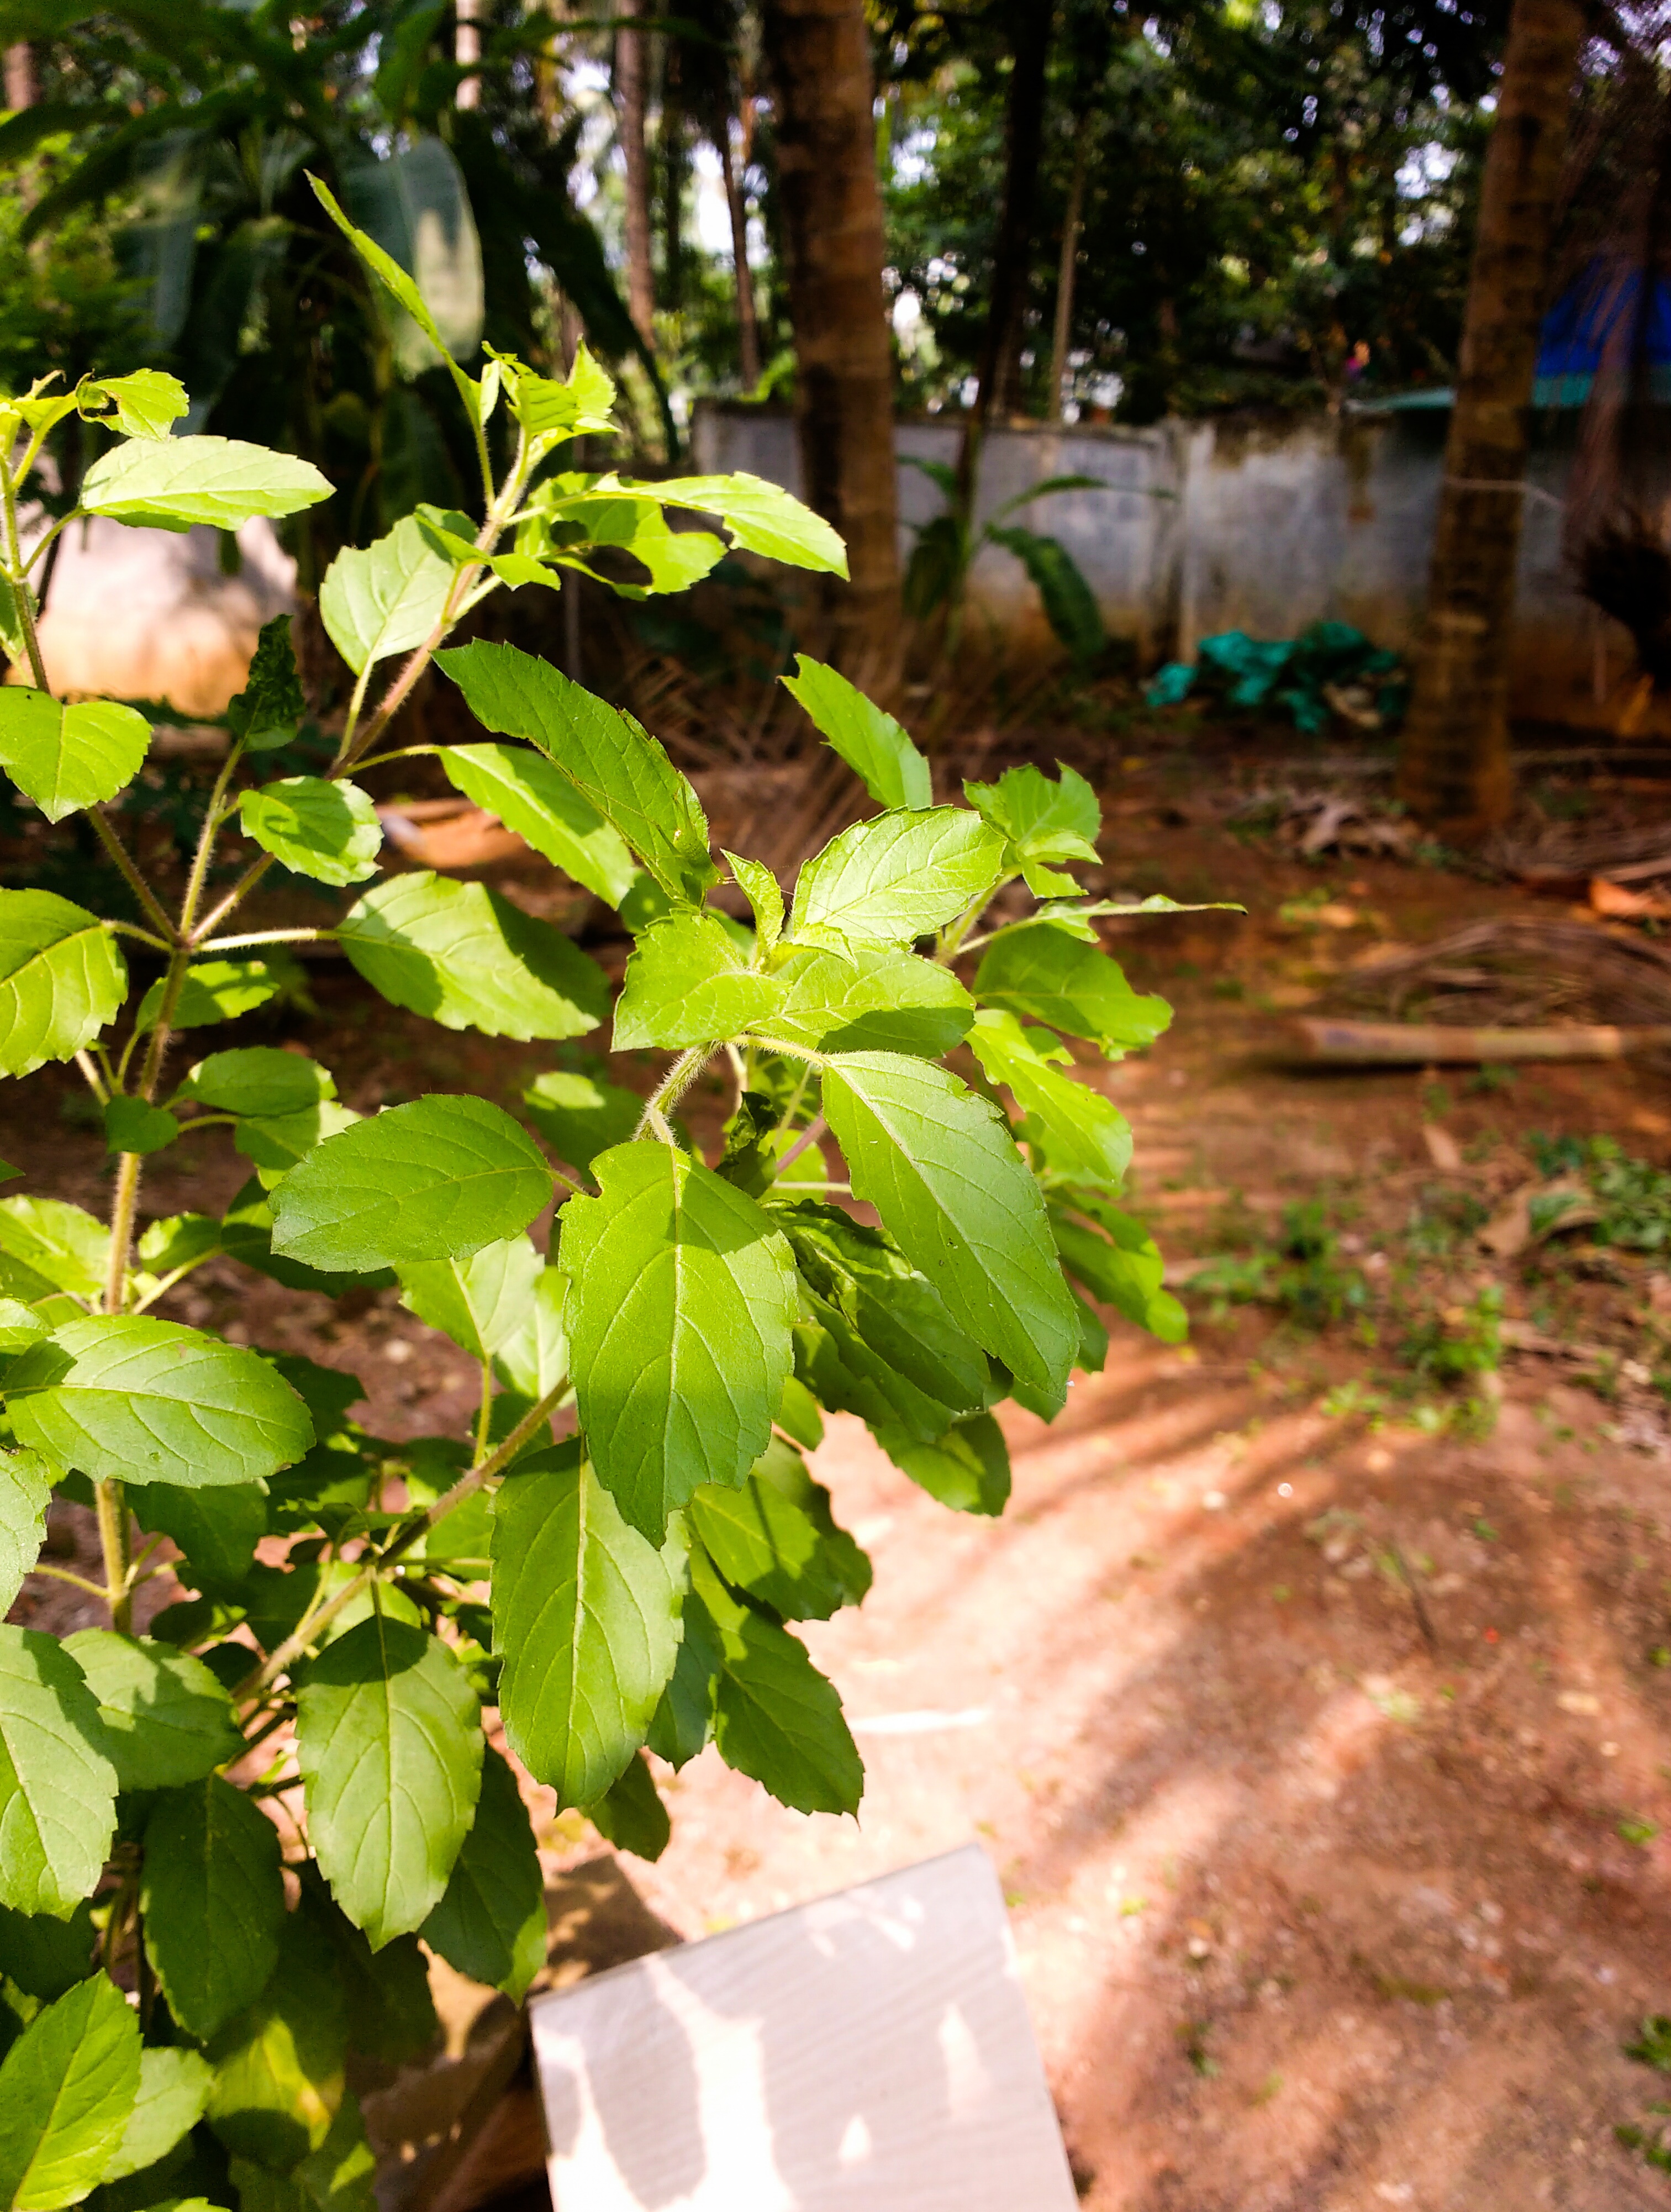
tree, branch, plant, leaf, flower, food, produce, autumn, backyard, botany, garden, flora, shrub, yard, flowering plant, woody plant, land plant